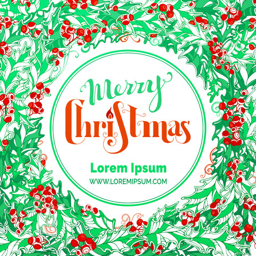
red and green circle frame .